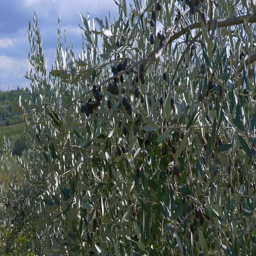
ripe olives on the tree